Egoz Unit

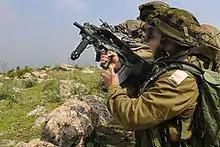
Egoz soldiers taking part in a live fire exercise.

The Egoz Unit (lit. "Walnut Unit", Egoz being the acronym for "anti-guerrilla and small-scale warfare"), officially Unit 621, is an elite Israel Defense Forces (IDF) commando unit specializing in anti-guerrilla warfare, special reconnaissance, and direct action. It is a part of the IDF Central Command's 89th Brigade (commonly referred to as the commando brigade).